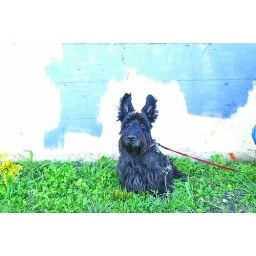
Tommy against a wall that had some grafitti painted over it with blue